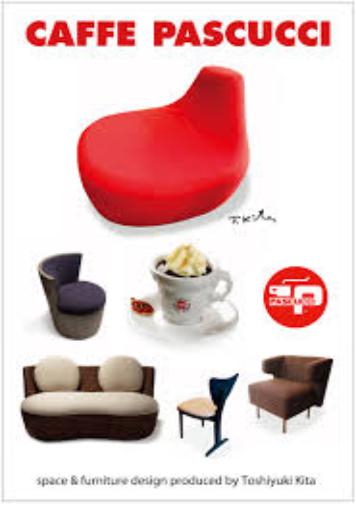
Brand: Caffe Pascucci
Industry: Food